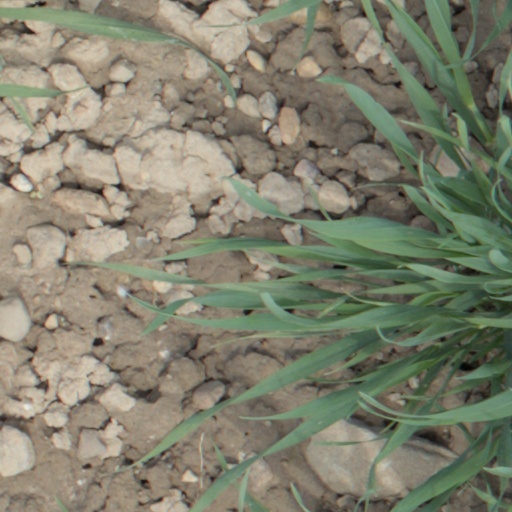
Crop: wheat